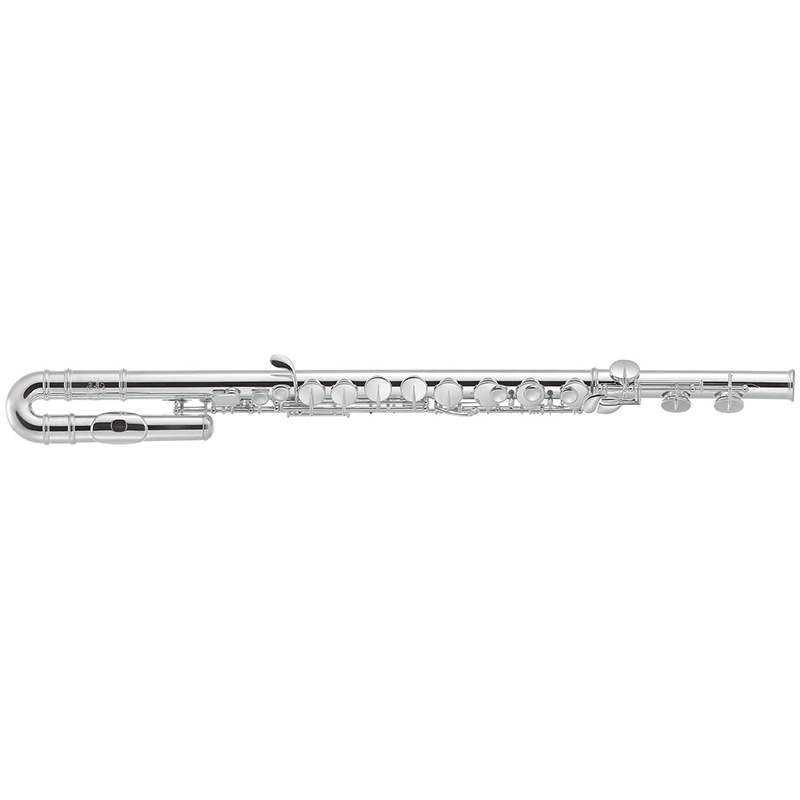
J. Michael Curved Head Alto Flute with Straight and Curved Heads
J. Michael Curved Head Alto Flute with straight and curved heads
Brand: J. Michael
Category: Arts & Entertainment > Hobbies & Creative Arts > Musical Instruments > Woodwinds > Flutes > Alto Flutes